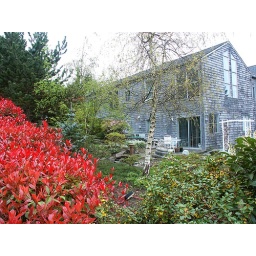
Looking inside the garden between the house and the hedges. Sally, my cat, waits by the glass door.